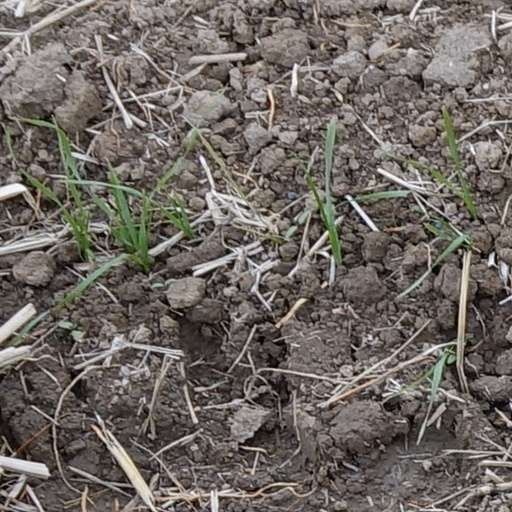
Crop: wheat